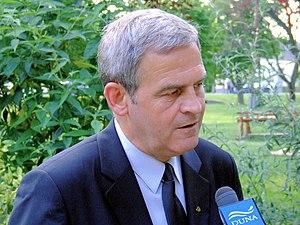
Les élections européennes se déroulèrent pour la première fois en Roumanie le 25 novembre 2007 afin de désigner ses 35 premiers députés européens, à la suite de son entrée dans l'Union européenne le 1ᵉʳ janvier 2007. Initialement ces élections devaient se tenir le 13 mai 2007, mais la Chambre des députés, pour des raisons de politique nationale, les repoussa, pour que leur tenue coïncide avec le référendum sur le nouveau mode de scrutin.
Les élections européennes de 2009 en Roumanie se sont déroulées le 7 juin 2009 afin de pourvoir au remplacement des députés de la délégation roumaine au Parlement européen.
László Tőkés [ˈlaːsloː], [ˈtøːkeːʃ ], né le 1ᵉʳ avril 1952 à Cluj, ville de transylvaine du nord-ouest de la Roumanie, est un pasteur réformé et homme politique qui milite pour l'autonomie des hongrois de Roumanie. Il est à l'origine de la Révolution roumaine de 1989 qui conduit à la chute de Nicolae Ceaușescu et à la fin de l'ère communiste.